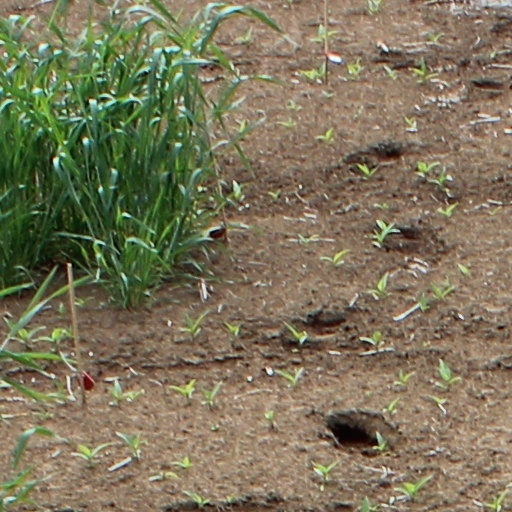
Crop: wheat